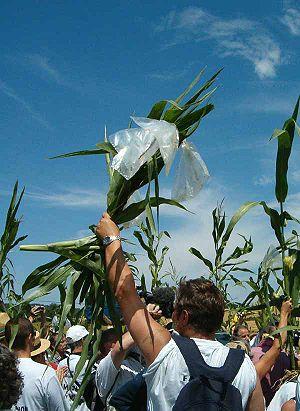
Le 25 juillet 2004, plant de maïs OGM arraché par un membre français de l'organisation ""les faucheurs volontaires"".
Les faucheurs volontaires est un mouvement essentiellement français, dont les 6 700 militants revendiqués se sont engagés par écrit à détruire les parcelles d'essai transgéniques et de cultures d'OGM en plein champ.
L'écrivain et romancier Bernard Clavel publie successivement au début des années 1970, Le Silence des armes puis deux autres ouvrages, Lettre à un képi blanc, réponse à ses détracteurs, et Le Massacre des innocents, fruit de son combat en faveur des enfants victimes de la guerre ou de mauvais traitements. Ils vont traduire son engagement dans sa lutte contre la violence, la haine et la guerre, lutte qu'il continuera à mener tout au long de sa vie.
La désobéissance civile est le refus assumé et public de se soumettre à une loi, un règlement, une organisation ou un pouvoir jugé inique par ceux qui le contestent, tout en faisant de ce refus une arme de combat pacifique. Le terme fut créé par l'américain Henry David Thoreau dans son essai La Désobéissance civile, publié en 1849, à la suite de son refus de payer une taxe destinée à financer la guerre contre le Mexique. Si la désobéissance civile est une forme de révolte ou de résistance, elle se distingue pourtant de la révolte au sens classique. La révolte classique oppose la violence à la violence. La désobéissance civile est plus subtile refuse d'être complice d'un pouvoir jugé illégitime et de nourrir ce pouvoir par sa propre coopération. Le principe même du pouvoir politique pourrait rendre possible l'efficacité de cette action.